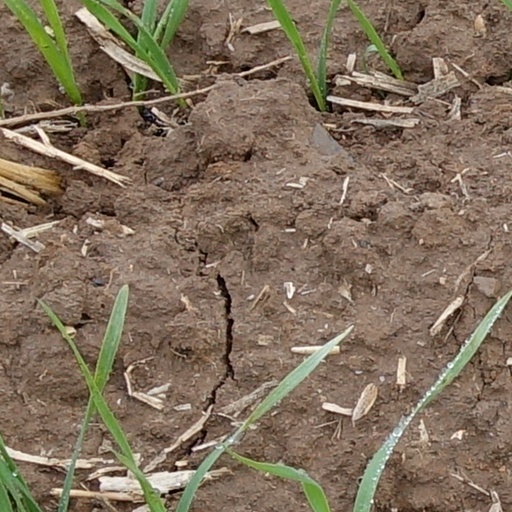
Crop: wheat